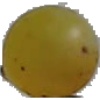
Label: white_grape